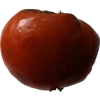
Label: images